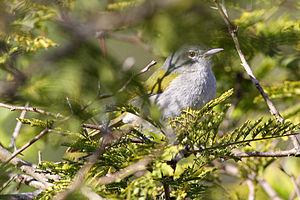
La Paruline aux yeux rouges est une espèce de passereaux appartenant anciennement à la famille des Parulidae, aujourd'hui de classification incertaine.